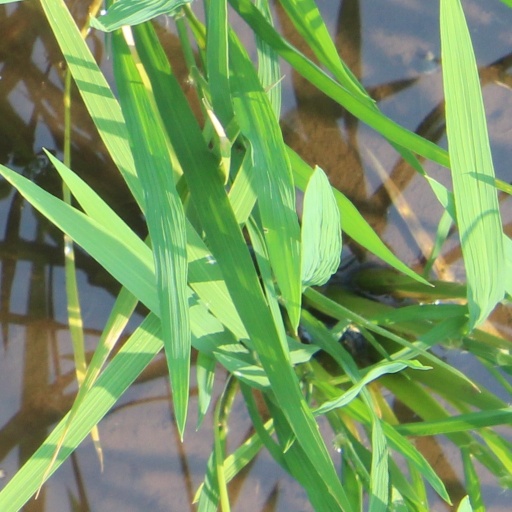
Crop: rice